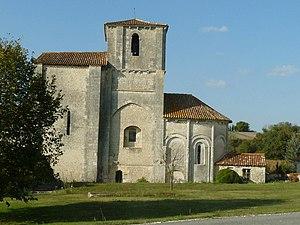
église de Péreuil (16), France
Cet article recense les monuments historiques de la Charente, en France.
Péreuil est une ancienne commune du sud-ouest de la France, située dans le département de la Charente, en région Nouvelle-Aquitaine.
Cet article recense les monuments historiques français classés en 1913.